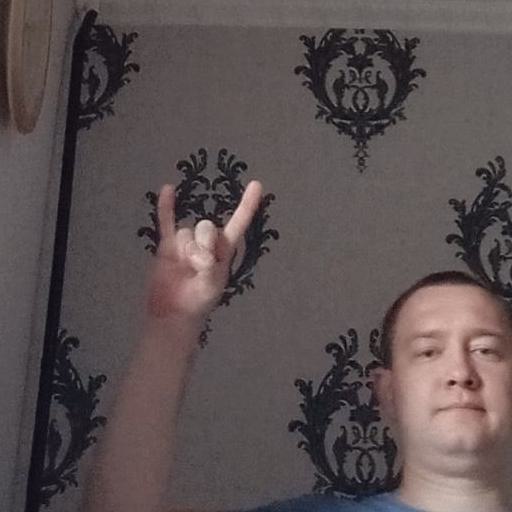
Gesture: rock